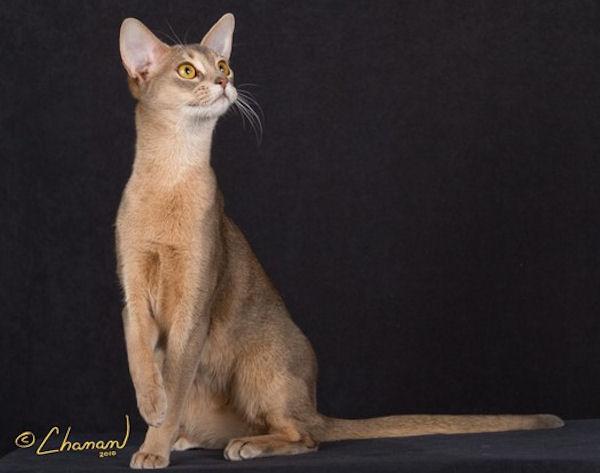
Breed: Abyssinian